Hells Canyon massacre

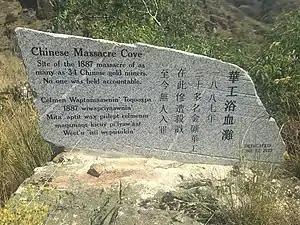
Granite memorial erected in 2012.

In 2012, Nokes organized the Chinese Massacre Memorial Committee (with private funds and donations) to install a granite monument measuring in May 2012. It was engraved with words in three languages: English, Nez Perce, and Chinese. It was dedicated on June 22, 2012.